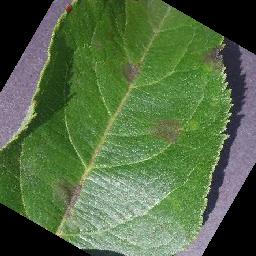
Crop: apple
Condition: scab